Hans Frank

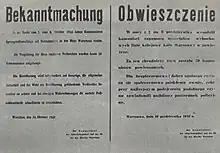
Announcement of the execution of 50 Polish hostages as a reprisal for blowing up railway lines near Warsaw

Frank objected to extrajudicial killings as it weakened the power of the legal system (of which he himself was a prominent member), both at the Dachau concentration camp and during the "Night of the Long Knives". Frank's view of what the judicial process required was that: